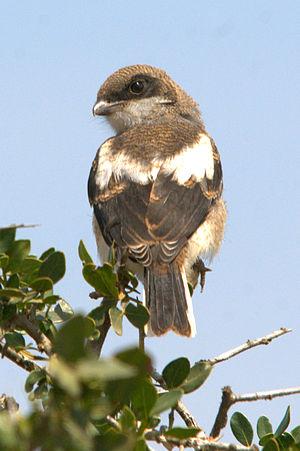
La Pie-grièche fiscale est une espèce de passereaux de la famille des Laniidae vivant en Afrique subsaharienne.